Merrill (crater)

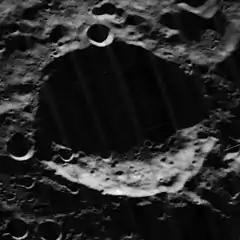
Oblique Lunar Orbiter 5 image, facing west

Merrill is a lunar impact crater. It is located in the high northern latitudes, on the far side. Less than one crater diameter to the south-southwest of Merrill is the similar Niepce, and to the east along the northern limb is the larger Brianchon.